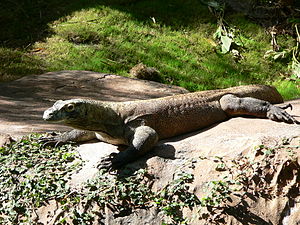
Komodovaran
Komodovaran
Komodovaran
Komodovaranen er verdens største nulevende øgleart. Dyrene bliver sædvanligvis 2–3 meter lange. I naturen bliver voksne individer ca. 70 kg, mens de i fangenskab ofte vejer mere. Det største vilde eksemplar var 3,13 meter langt og vejede 166 kg inklusiv ufordøjet mad. Komodovaranen er i dag fredet, og af de omkring 6.000 vilde varaner lever størstedelen på den indonesiske ø Komodo.